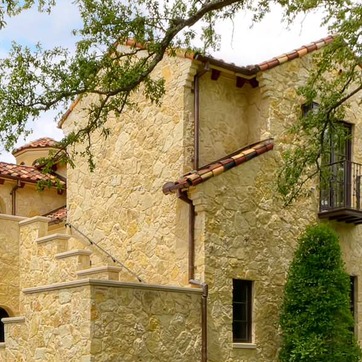
Material: stone